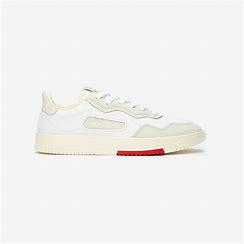
Brand: Adidas
Model: SC Premiere